Ferrari F430

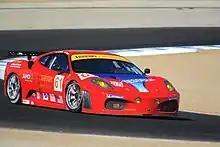
Risi Competizione's Ferrari F430GT

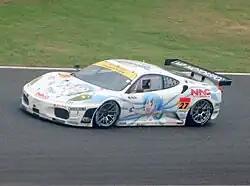
NAC's F430 GTC at the 2011 Pokka GT Summer Special

Built since 2006 by "Ferrari Corse Clienti" department in collaboration with , the F430 GTC is a racing car designed to compete in international GT2 class competition, such as in the American Le Mans Series, Le Mans Series, and FIA GT Championship. F430 GTCs also compete at the 24 Hours of Le Mans. The GTC was the fastest and most developed racing version of the F430.